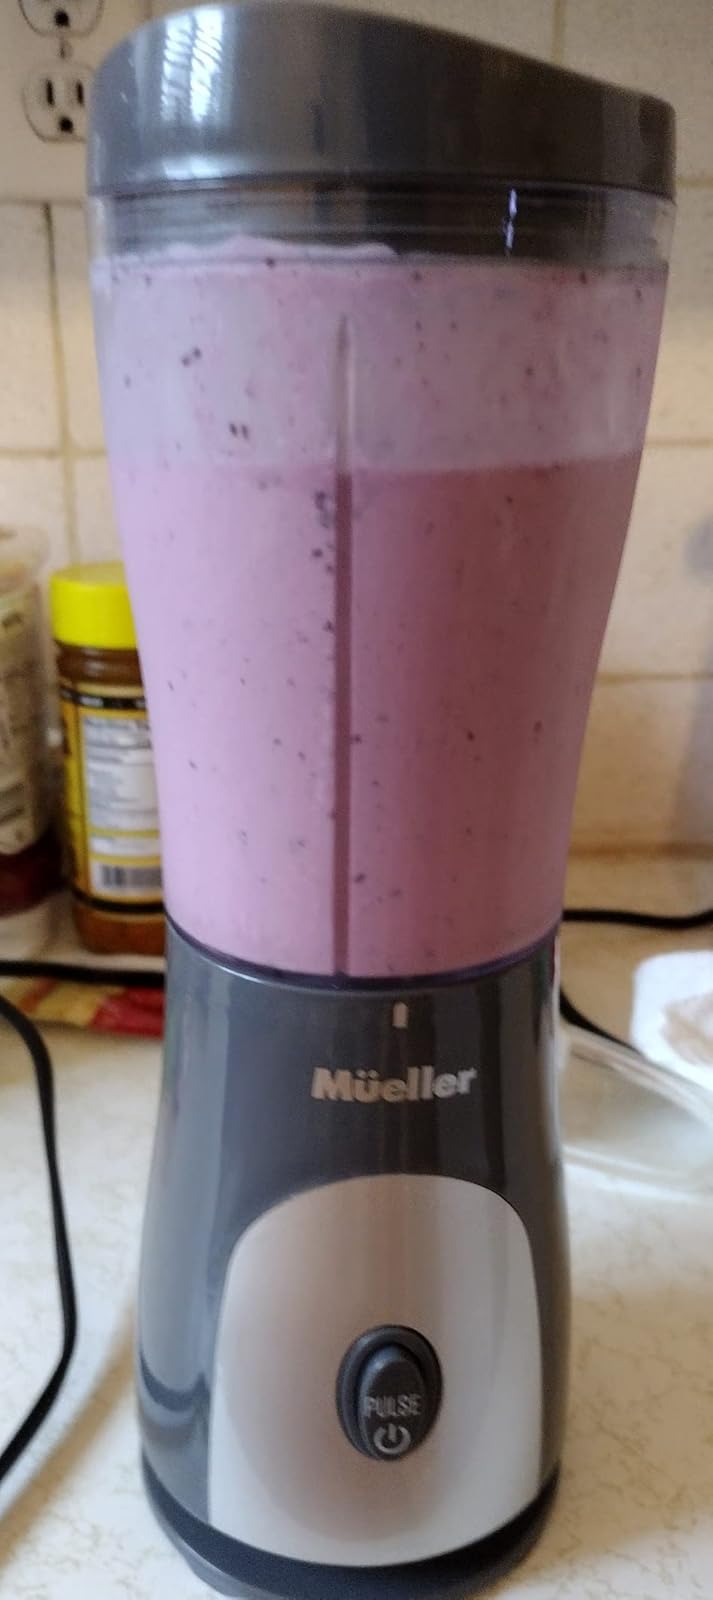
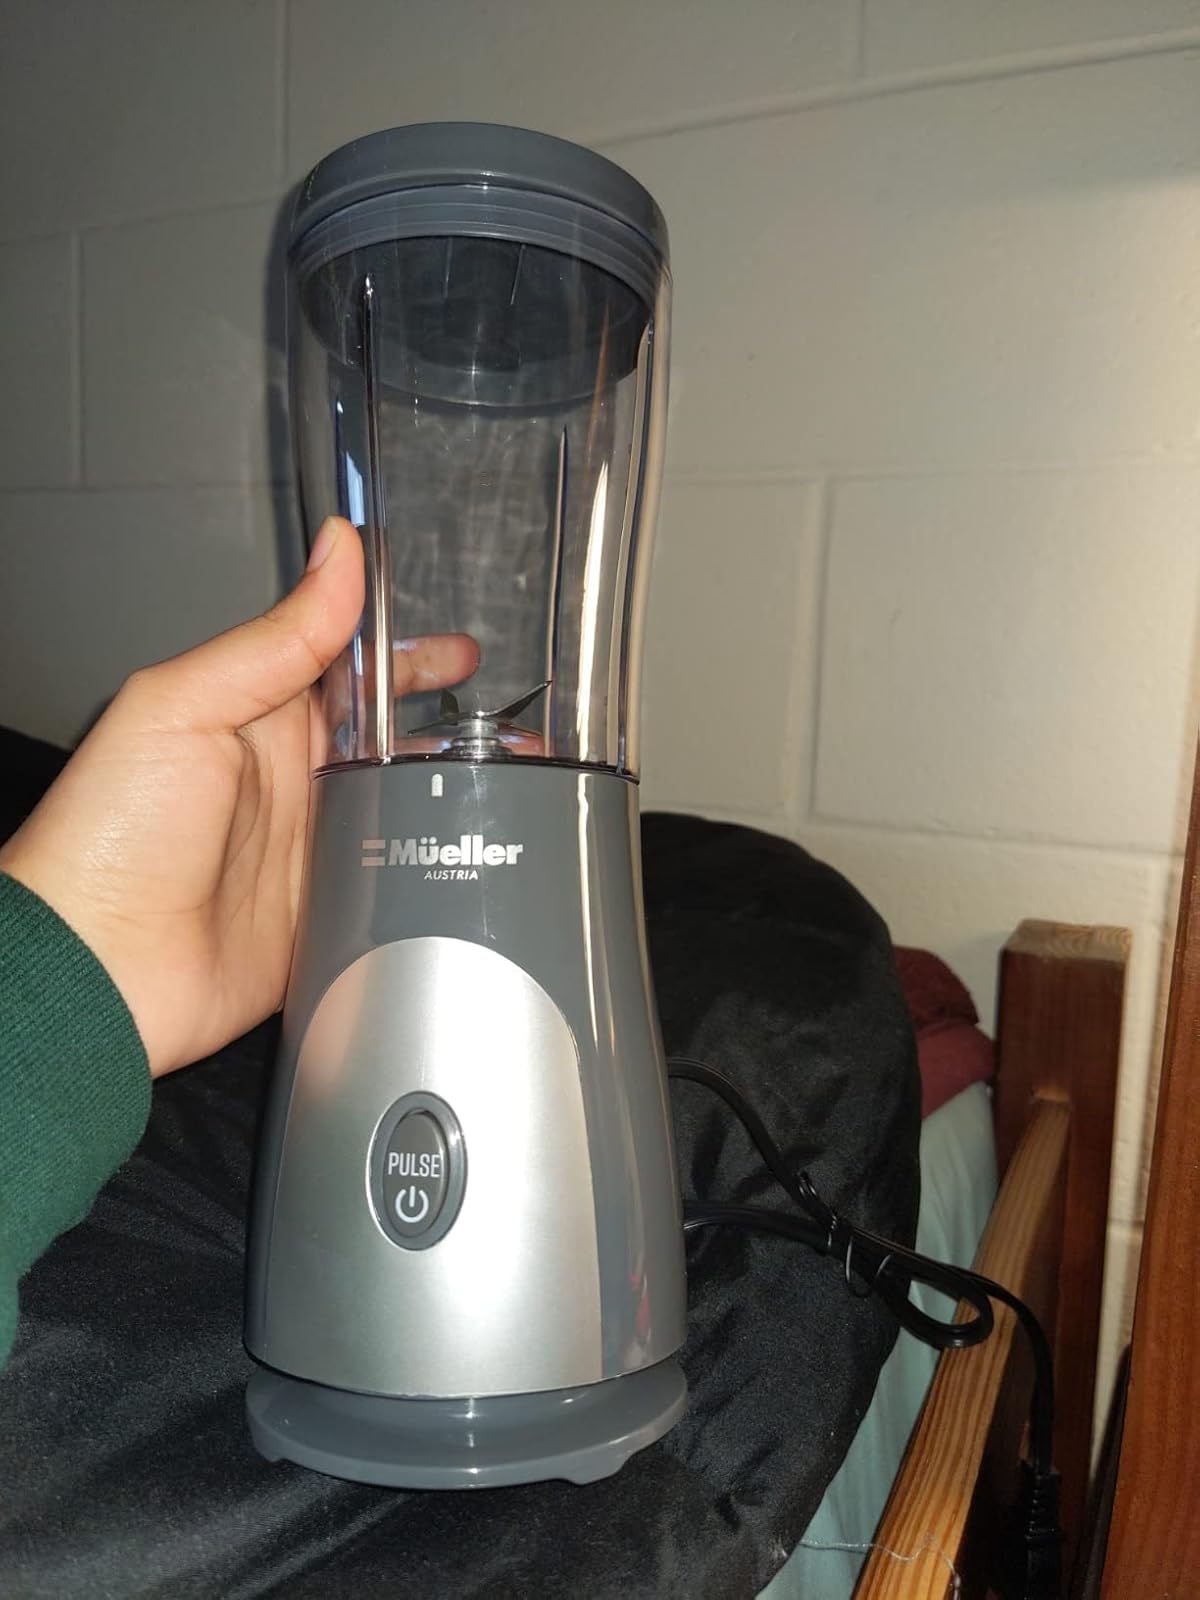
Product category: items_blender
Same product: yes